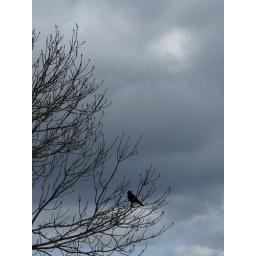
bird in a tree